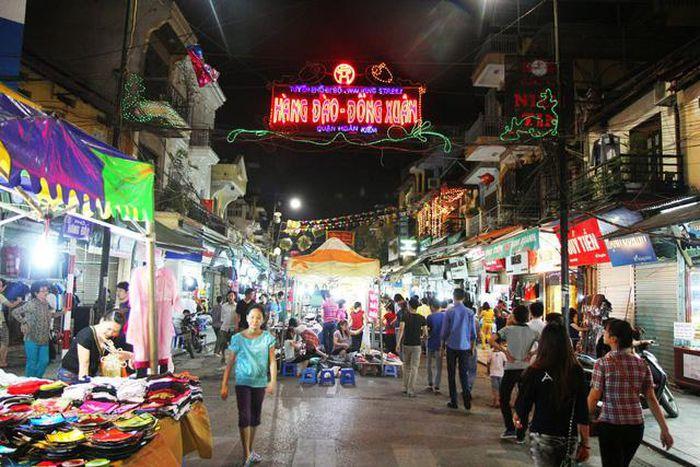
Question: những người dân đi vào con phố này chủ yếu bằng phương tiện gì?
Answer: họ chủ yếu đi bộ